Equal justice under law

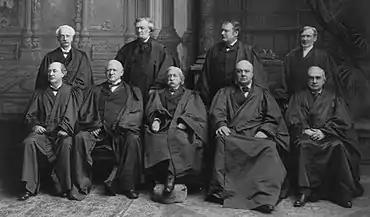
Chief Justice Fuller (front center) wrote for a unanimous Court in "Caldwell". In this 1899 photo, Justice Harlan is seated to his right, and Justice Peckham is standing to Harlan's right.

This phrase was suggested in 1932 by the architectural firm that designed the building. Chief Justice Charles Evans Hughes and Justice Willis Van Devanter subsequently approved this inscription, as did the United States Supreme Court Building Commission which Hughes chaired (and on which Van Devanter served).